Neralur

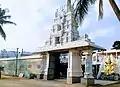

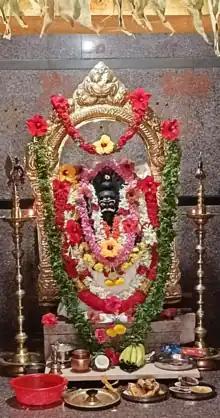
Aggu Muneshwara Swamy, Neraluru

The newly renovated Aggu Muneshwara Temple lies on the border of Neralur, Bendaganahalli, Alibommasandra, Guddahatti besides Lakshmisagara villages. Lord Muneshwara is considered as a custodian of the village, and since this abode of Muneshwara lies on the border of five villages, there is a huge ensemble of devotees from these villages who throng to the temple on major festival days. There is also an Ashram in the adjoining temple complex, which serves as a place of rest for saints and sadhus